Grand Duke Andrei Vladimirovich of Russia

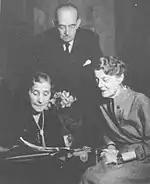
Grand Duke Andrei Vladimirovih between his wife Mathilde Kschessinska and his cousin Grand Duchess Maria Pavlovna of Russia. Paris. 1953

In 1903, Grand Duke Andrei purchased his own palace. The building, located at 28 English embankment, previously belonged to Baron Pavel von Derviz, a Russian railway magnate of noble German descent. After the Baron's death, his son inherited the mansion, and in 1889, enlisted the architect Alexander Krasovsky (1848–1918), who would work for Nicholas II in the Winter Palace, to remodel it in the Florentine style. As upkeep of the mansion was expensive, it was sold to Grand Duke Andrei for 400 thousand rubles. Grand Duke Andrei seldom lived there. He made few significant changes, even leaving the Von Derviz coats of arms and monograms in place. However, he had some of the rooms redecorated. He used the building to entertain, offering concerts, plays and dinners, and as a gathering place for artists, particularly from the ballet world . The palace has survived to the present. Since 1959, it houses a registry office for weddings.